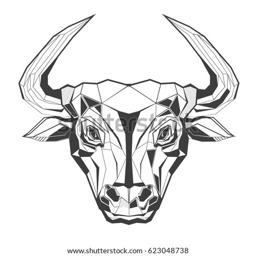
bull stylized in a dark triangle polygonal model